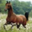
Label: horse